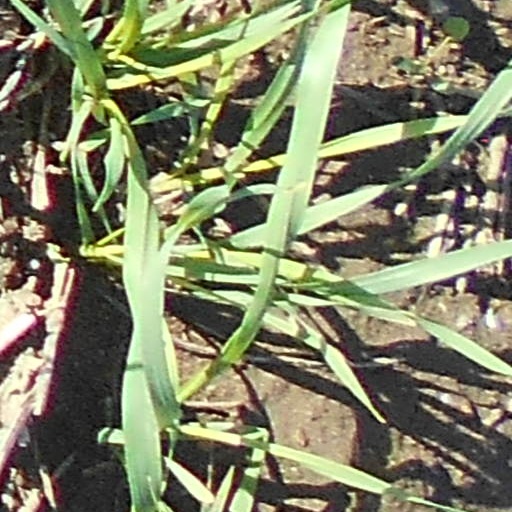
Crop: wheat